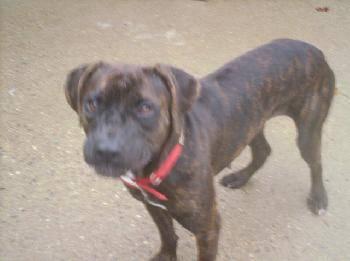
dog